Toba Batak people

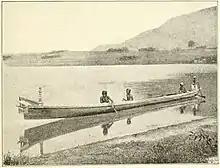
A Solu on lake Toba.

The traditional boat of the Toba Batak people is the "solu". It is a dugout canoe, with boards added on the side bound with iron tacks. The boat is propelled by sitting rowers, who sit in pairs on cross seats.